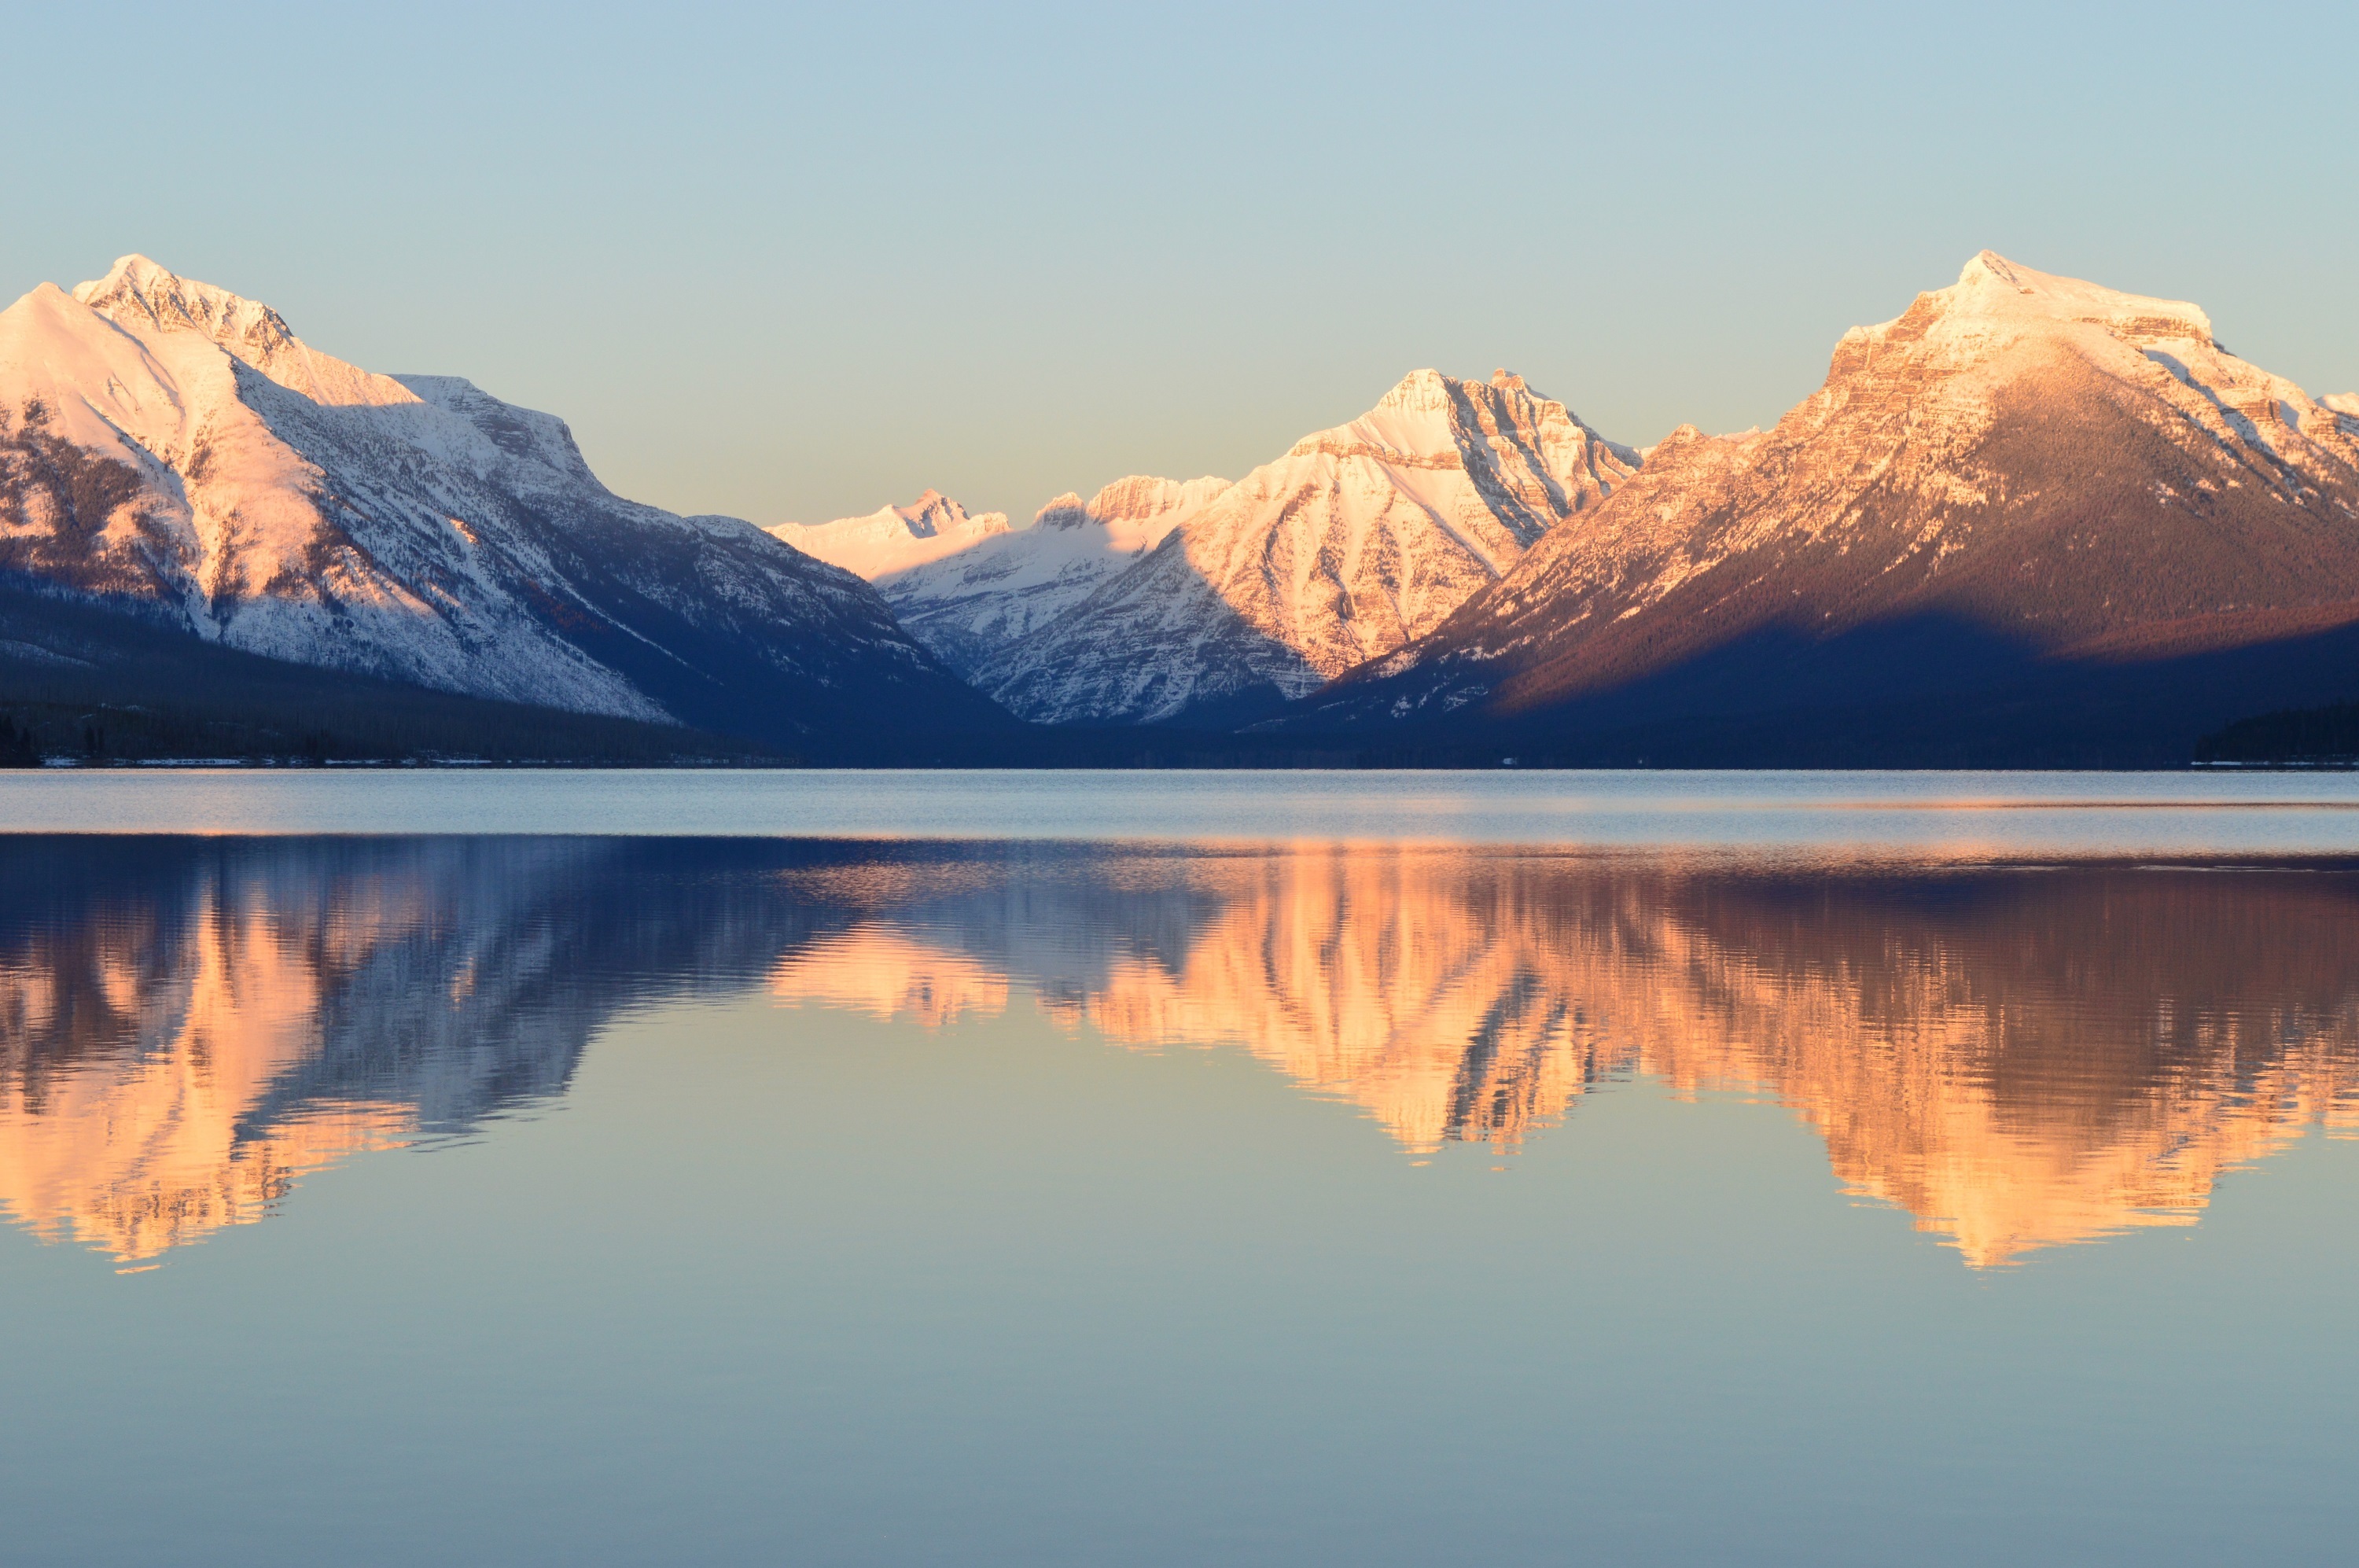
landscape, water, nature, wilderness, mountain, cloud, sky, sunrise, sunset, sunlight, morning, lake, dawn, mountain range, panorama, range, dusk, evening, reflection, scenic, peaceful, glacier, park, usa, national park, outdoors, plateau, loch, montana, lake mcdonald, landform, atmospheric phenomenon, mountainous landforms